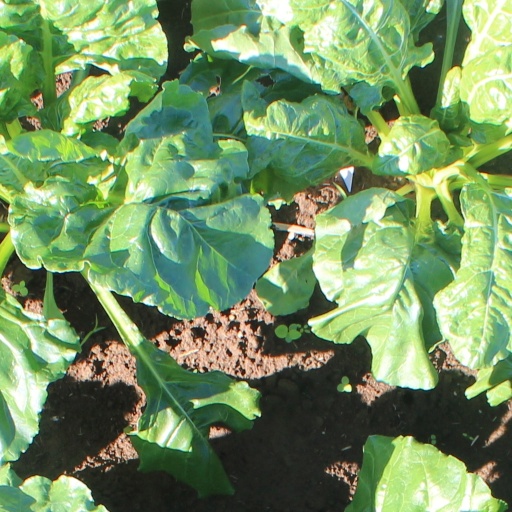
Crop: sugar beet